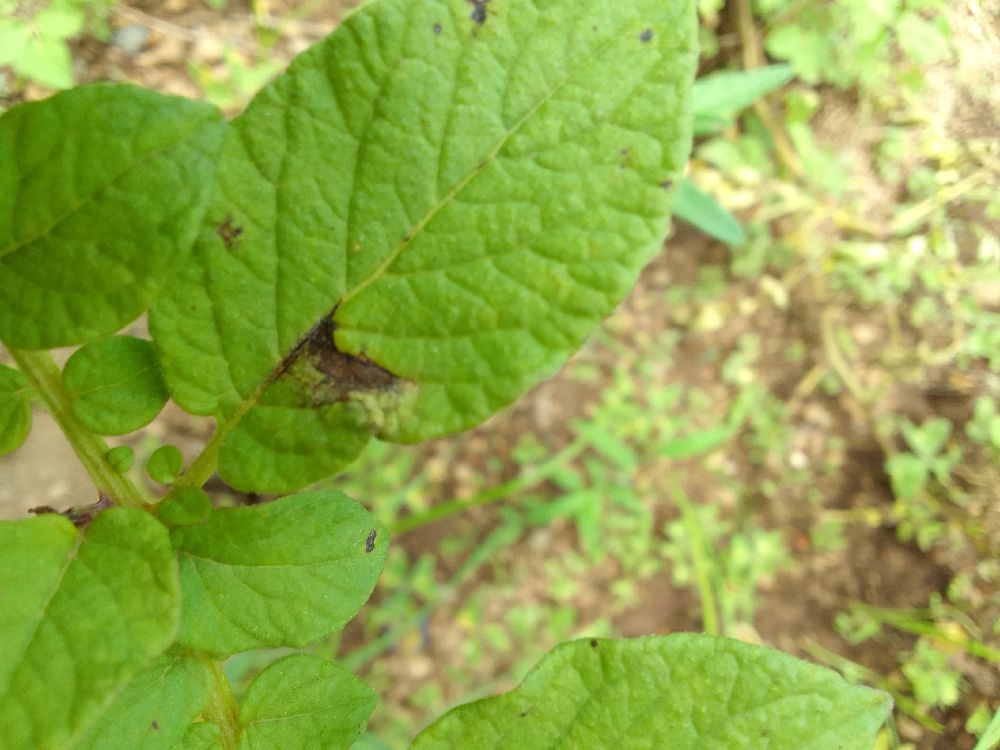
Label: Late blight